Ashikaga Station

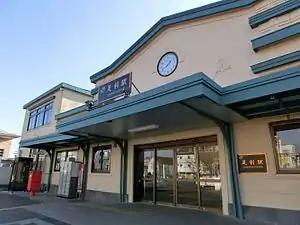
Ashikaga Station north entrance in December 2015

is a railway station in the city of Ashikaga, Tochigi Prefecture, Japan, operated by the East Japan Railway Company (JR East). It is one of two main railway stations of Ashikaga; the other is Ashikagashi Station of the private railway operator Tobu.